Renan Bressan

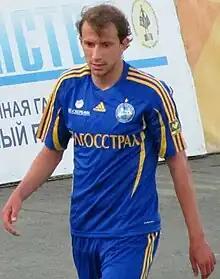
Bressan with BATE Borisov in 2012.

Renan Bardini Bressan (born 3 November 1988) is a professional footballer who plays as an attacking midfielder. Born in Brazil, he played for the Belarus national team.